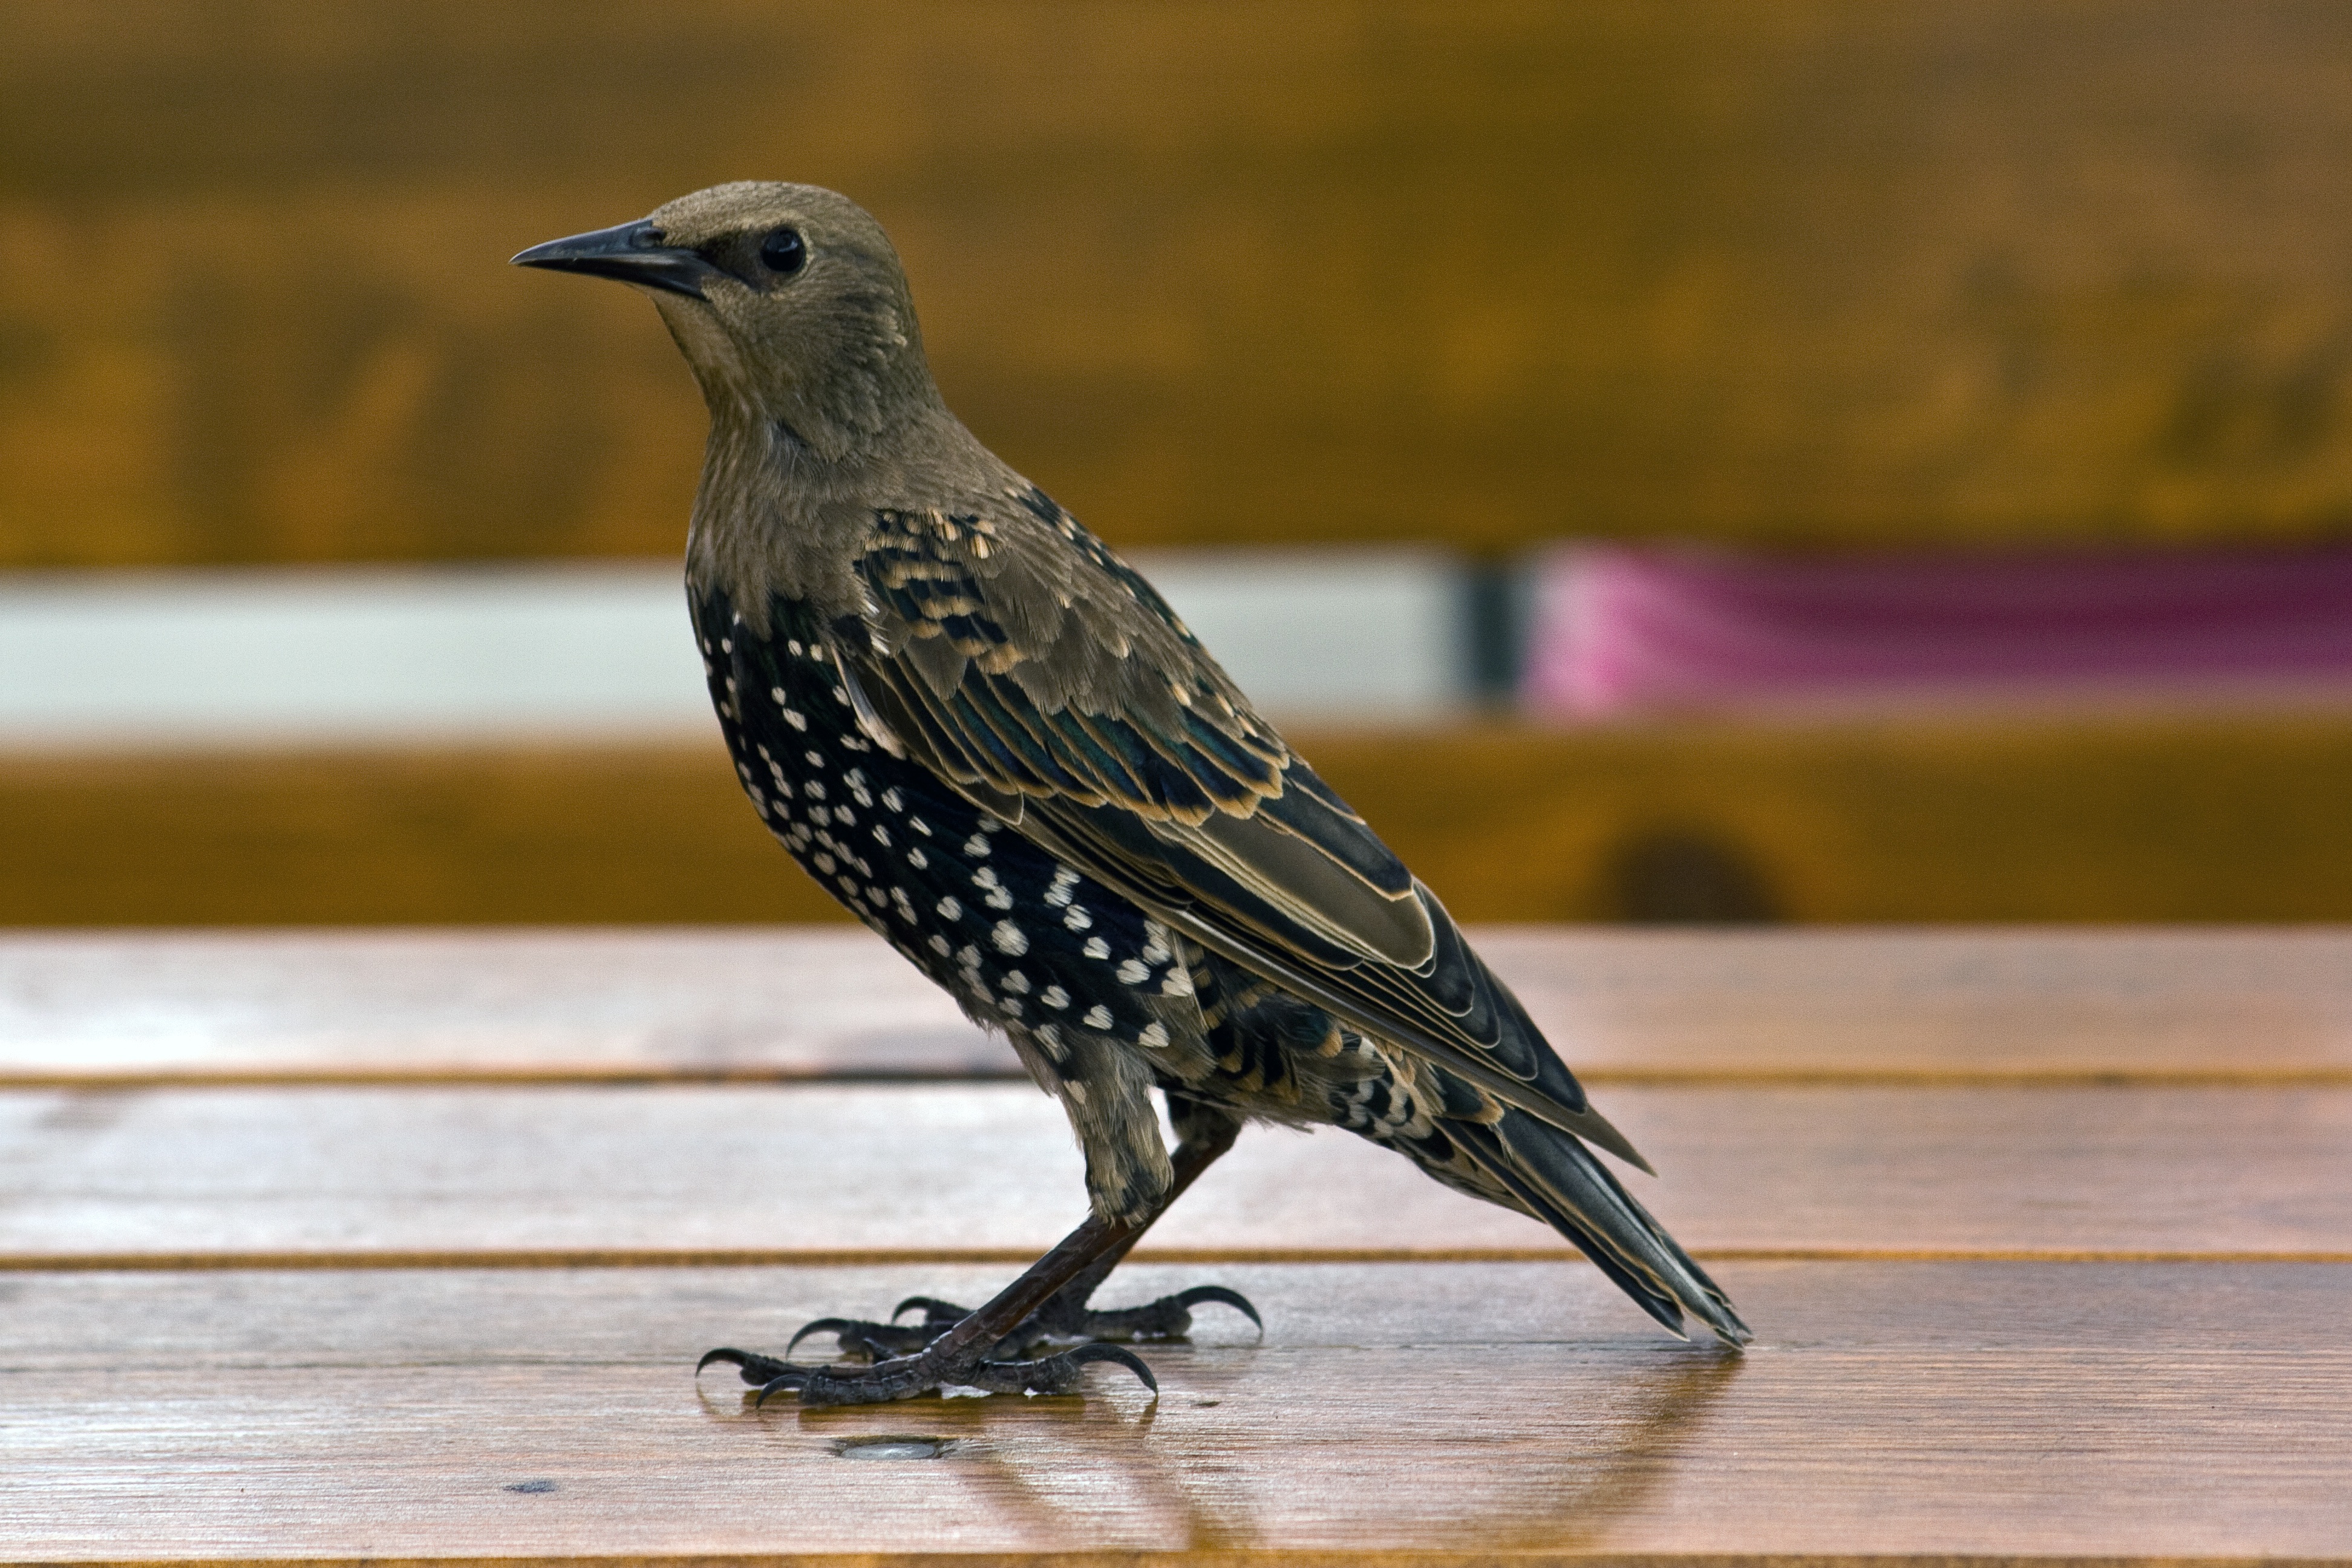
nature, bird, wing, star, wildlife, beak, fauna, songbird, vertebrate, blackbird, perching bird